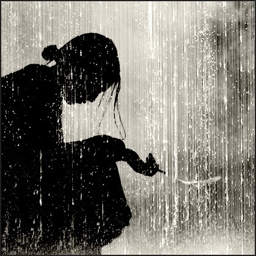
woman silhouette in the rain